20th Operations Group

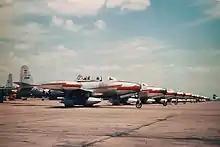
Republic F-84G Thunderjets of the 77th Fighter-Bomber Squadron at RAF Wethersfield, UK, 1952. (F-84G serial 51-988 nearest camera)

Under the Hobson Plan, there could be only one controlling wing per Air Force Base. On 2 April the 363rd Tactical Reconnaissance Wing was reassigned to Shaw from Langley AFB, Virginia, which placed two wings at Shaw. To circumvent this, the 20th FBW was temporarily "not manned" and the provisional 20th Tactical Air Division was created to accommodate both wings. In October the provisional Air Division was inactivated and the 363rd TRW became the parent organization at Shaw; the 20th FBW holding tenant status briefly.